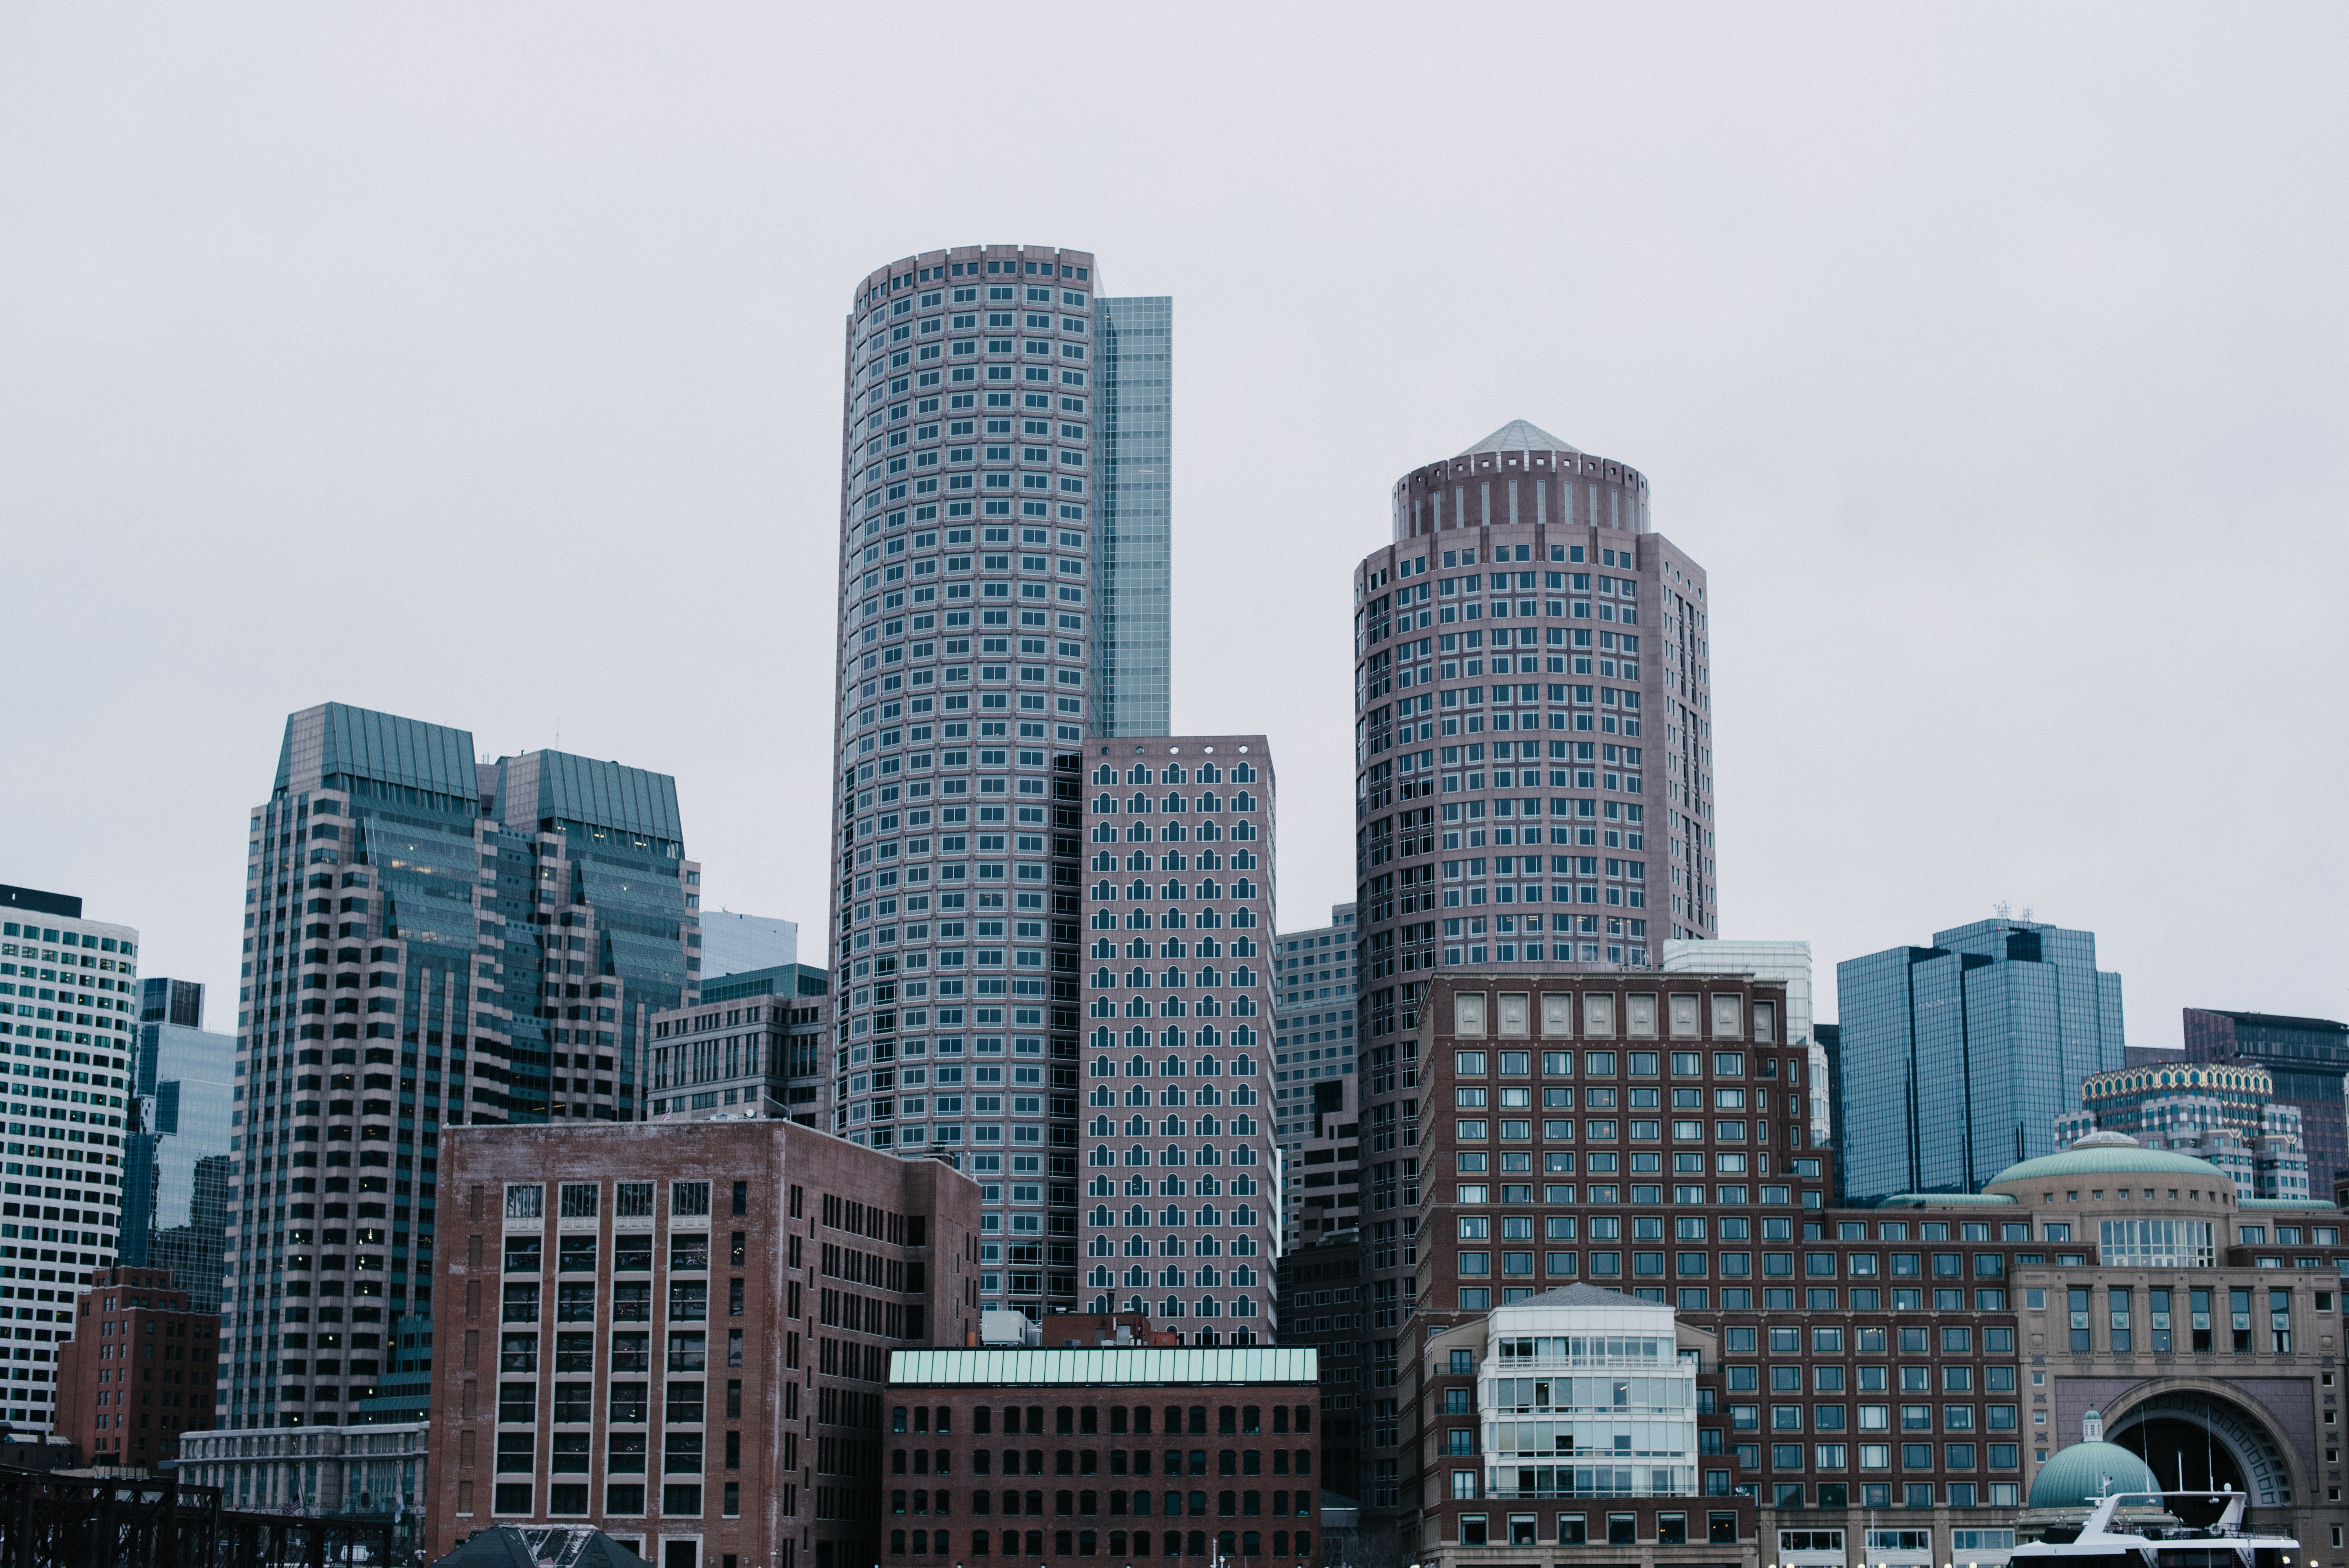
metropolitan area, tower block, skyscraper, skyline, metropolis, city, geographical feature, cityscape, urban area, human settlement, downtown, architecture, residential area, neighbourhood, tower, condominium